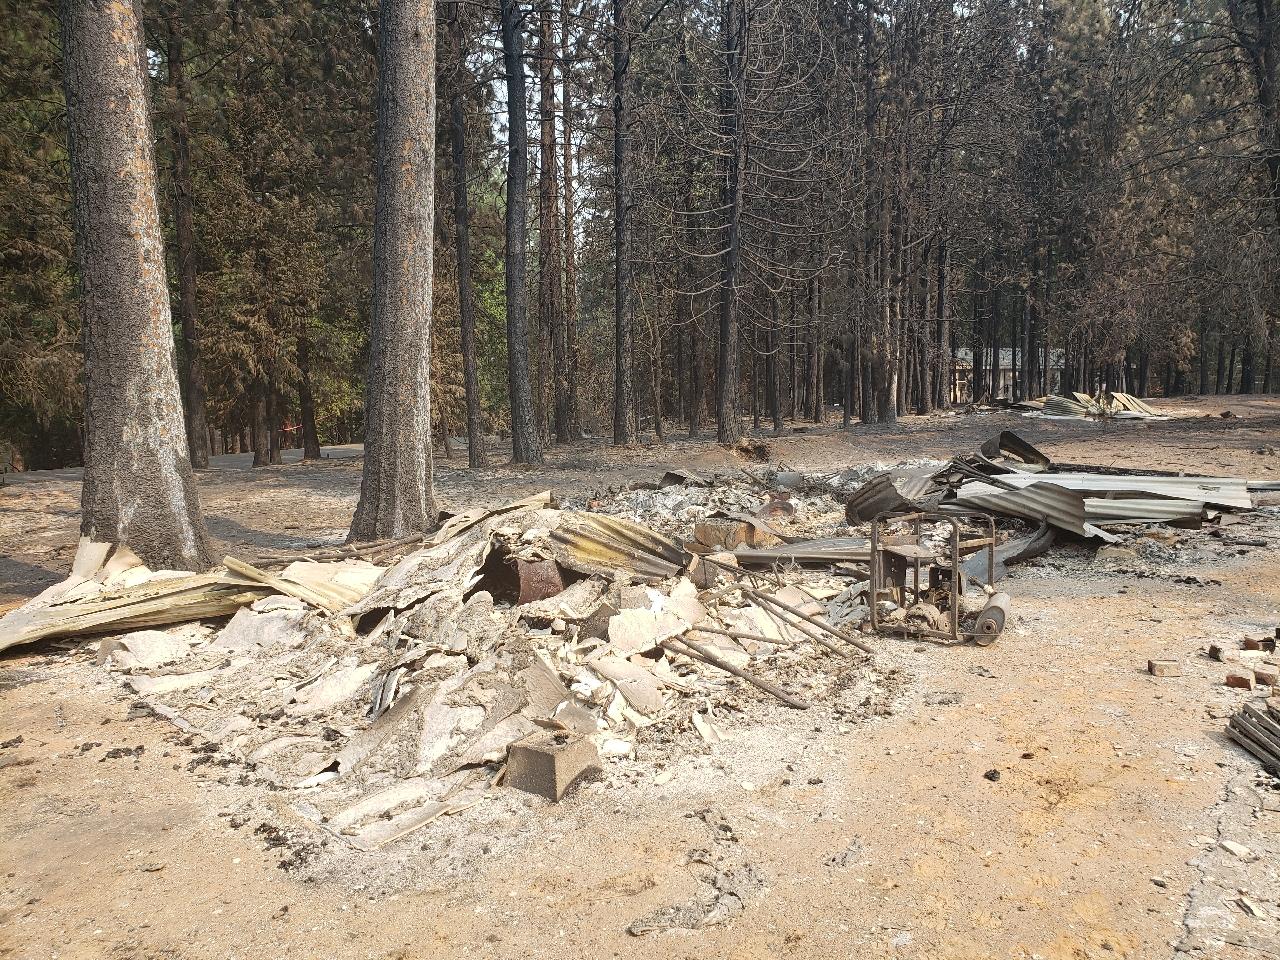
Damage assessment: destroyed